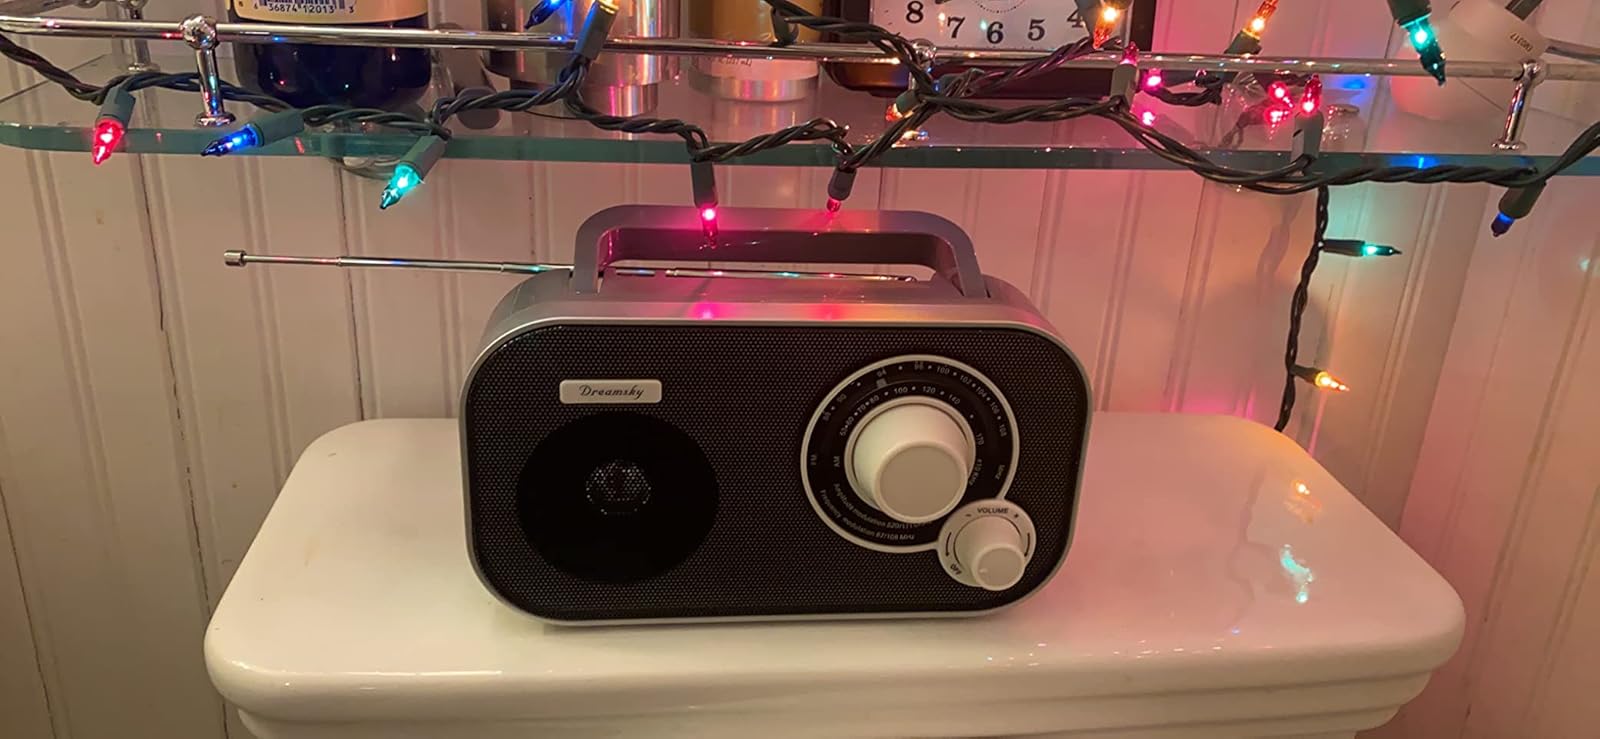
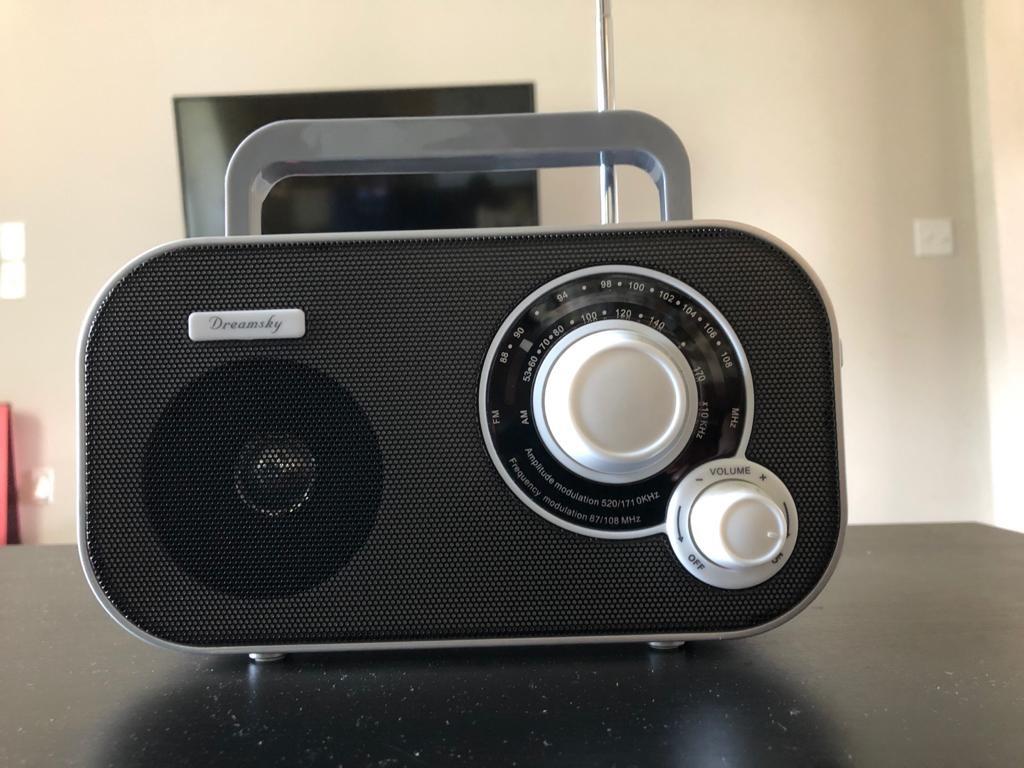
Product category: radio
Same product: yes